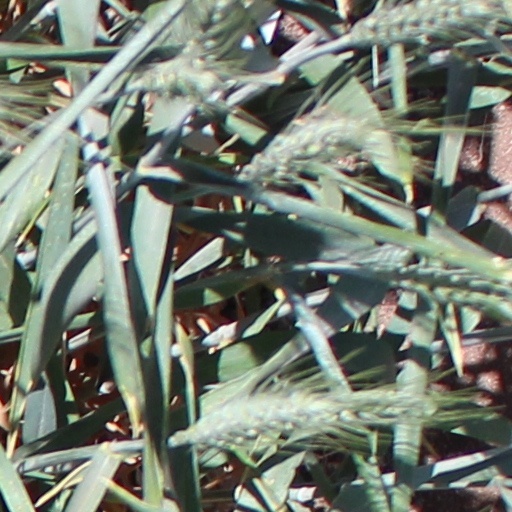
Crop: wheat